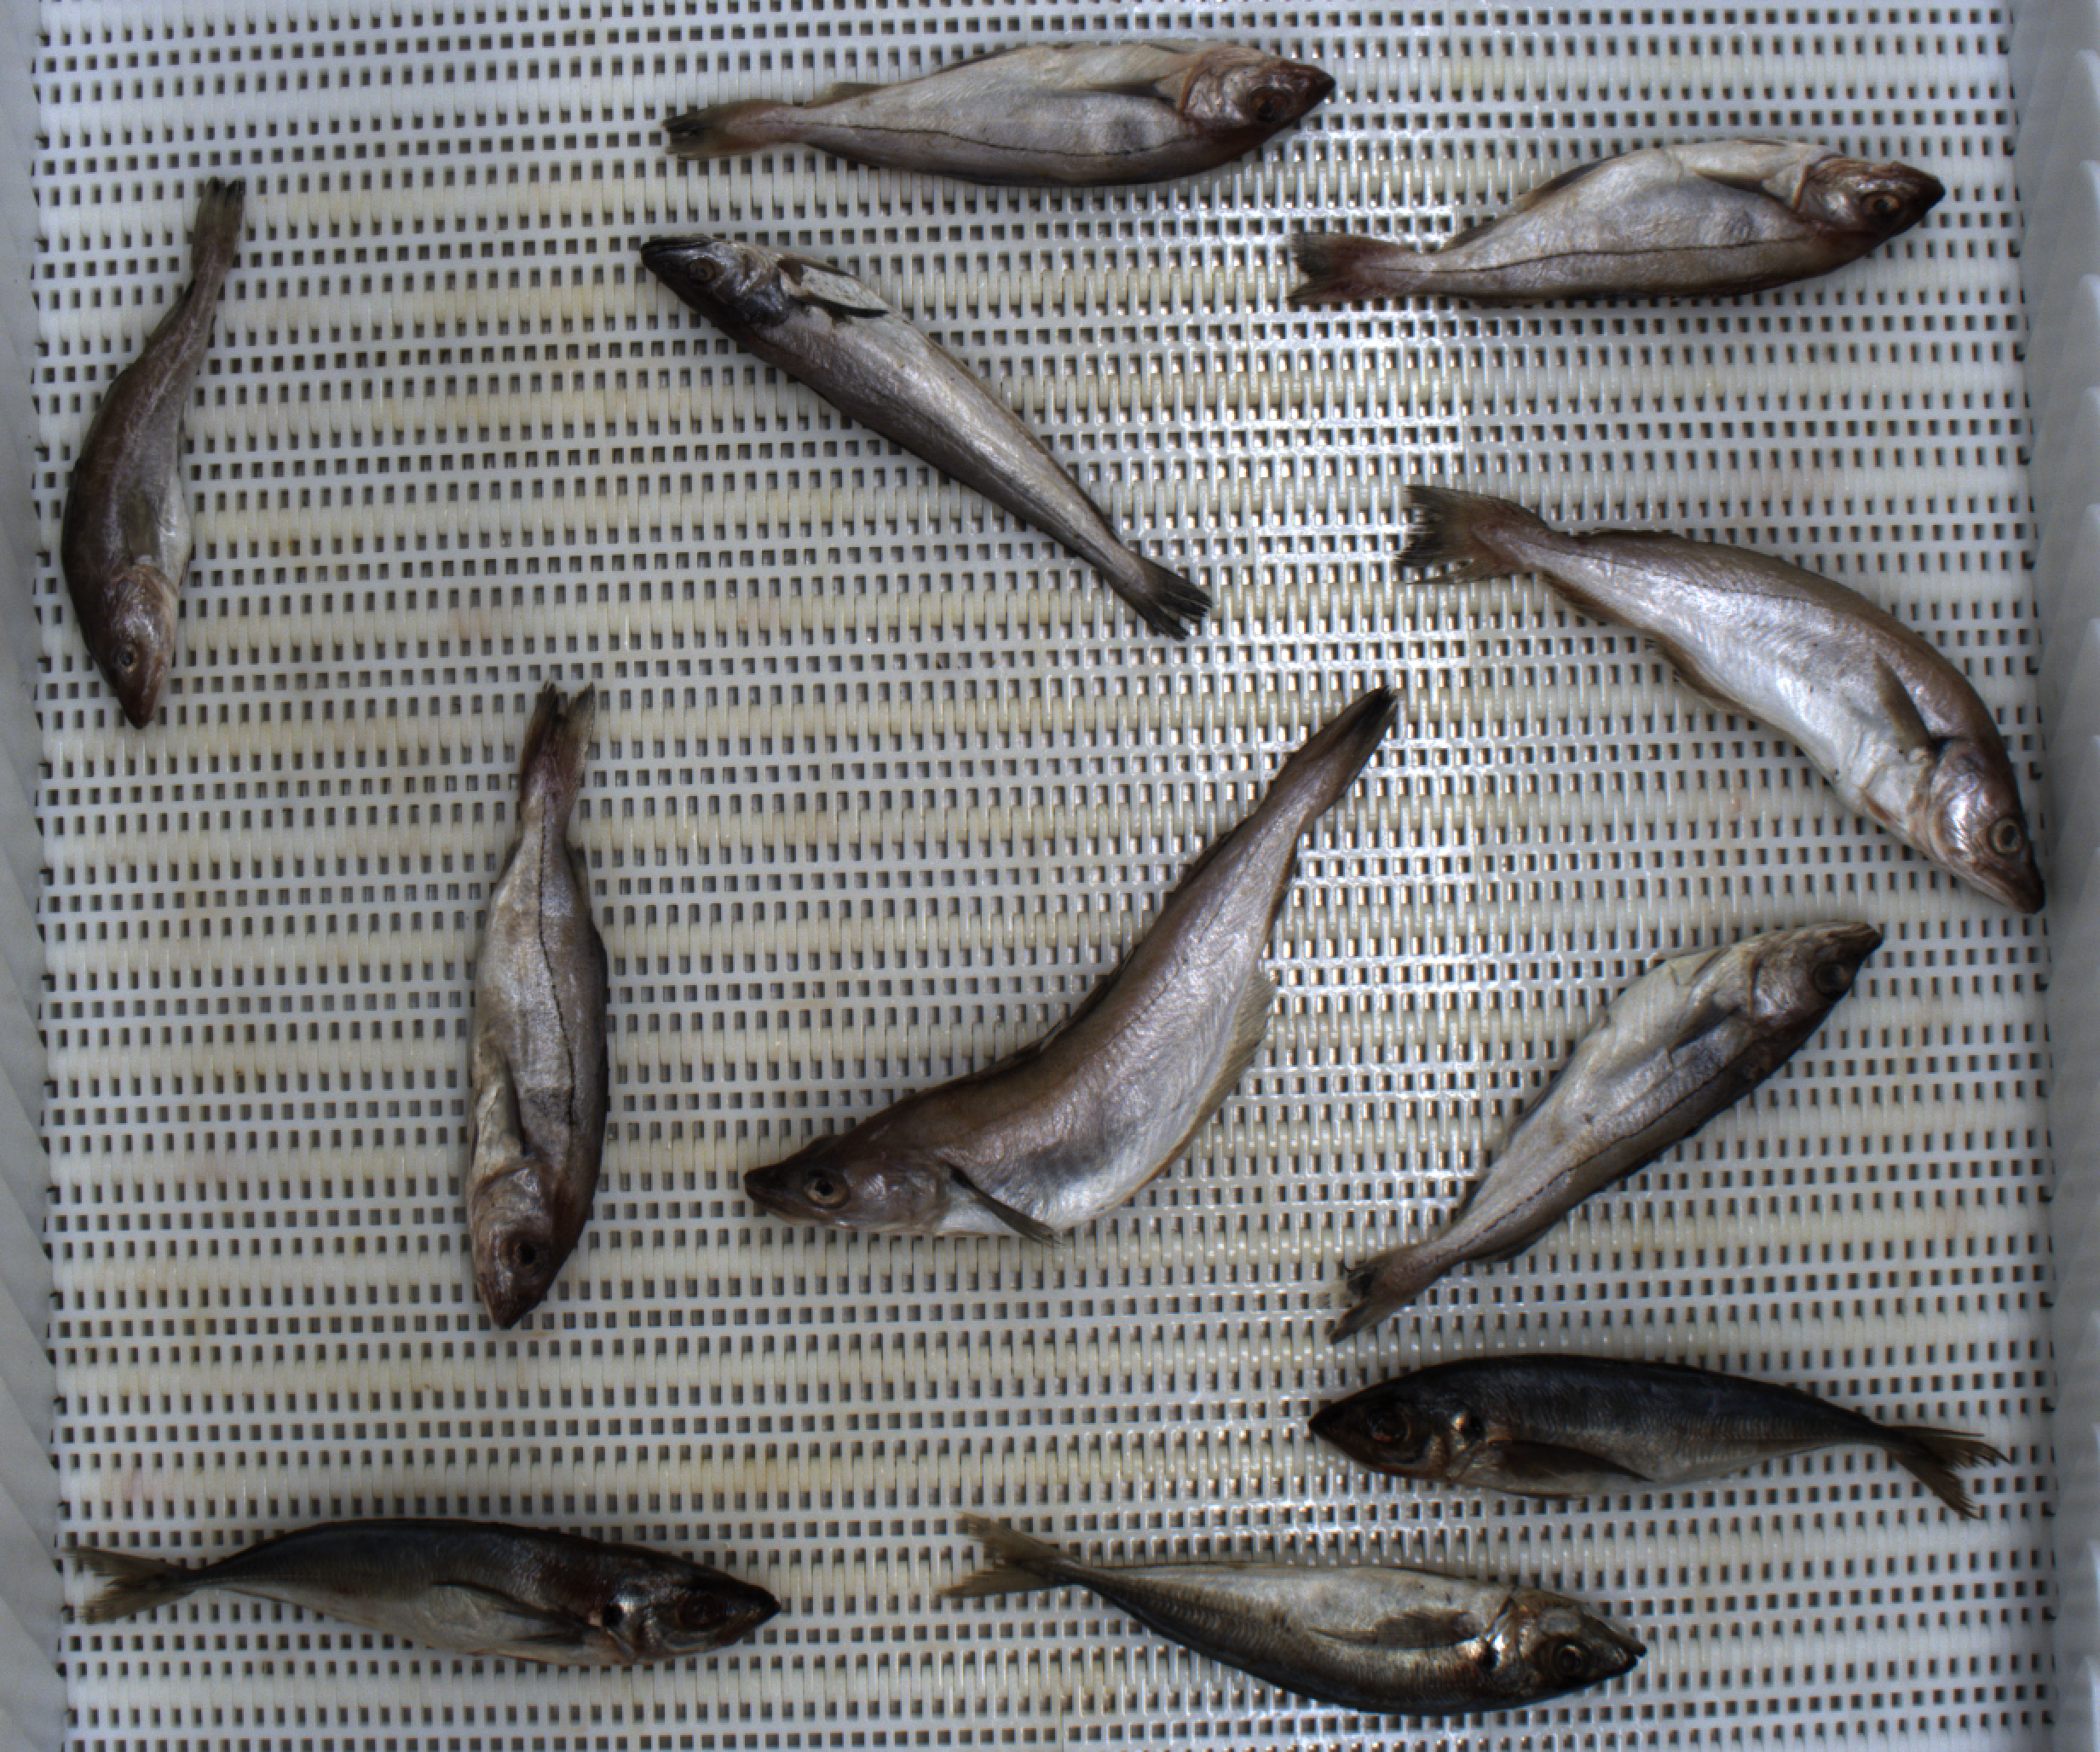
Total fish: 11
Cod: 1
Haddock: 4
Whiting: 2
Hake: 1
Horse mackerel: 3
Saithe: 0
Other: 0